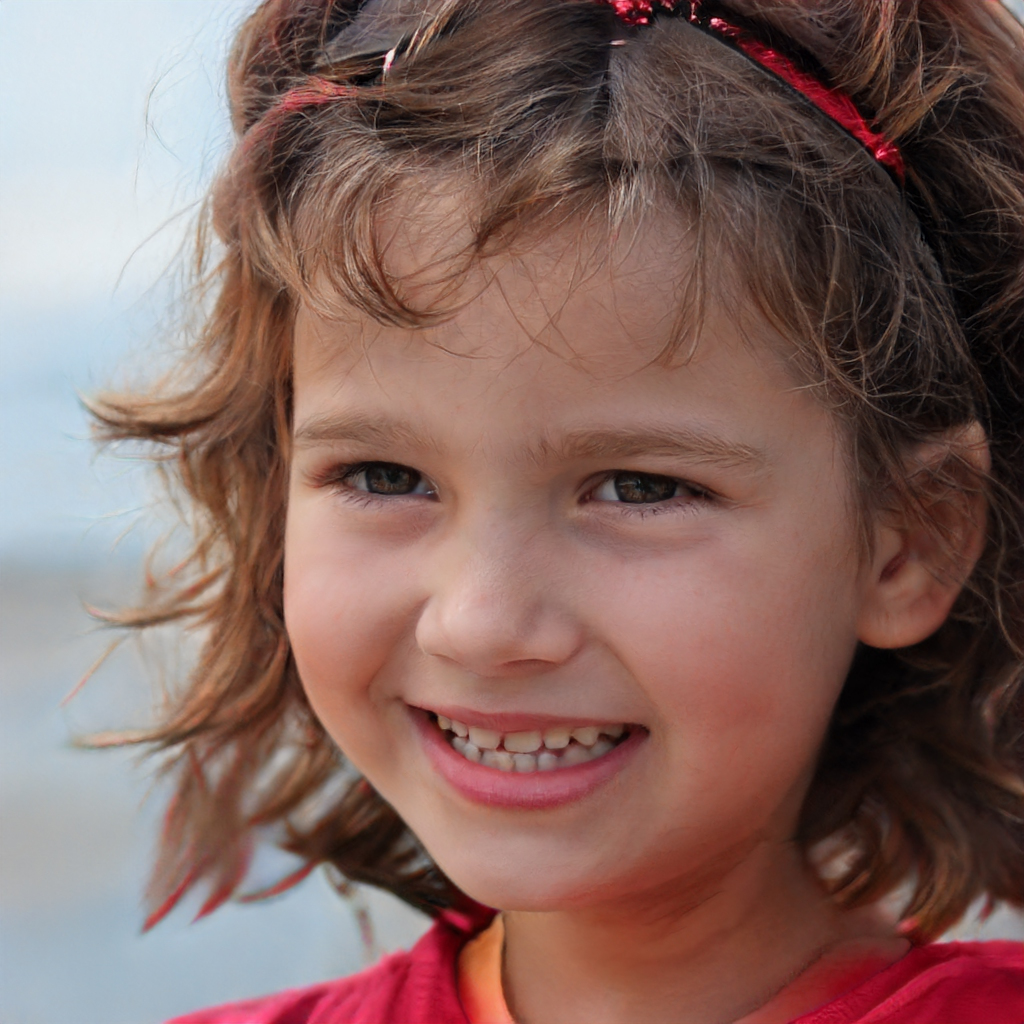
Gender: Female